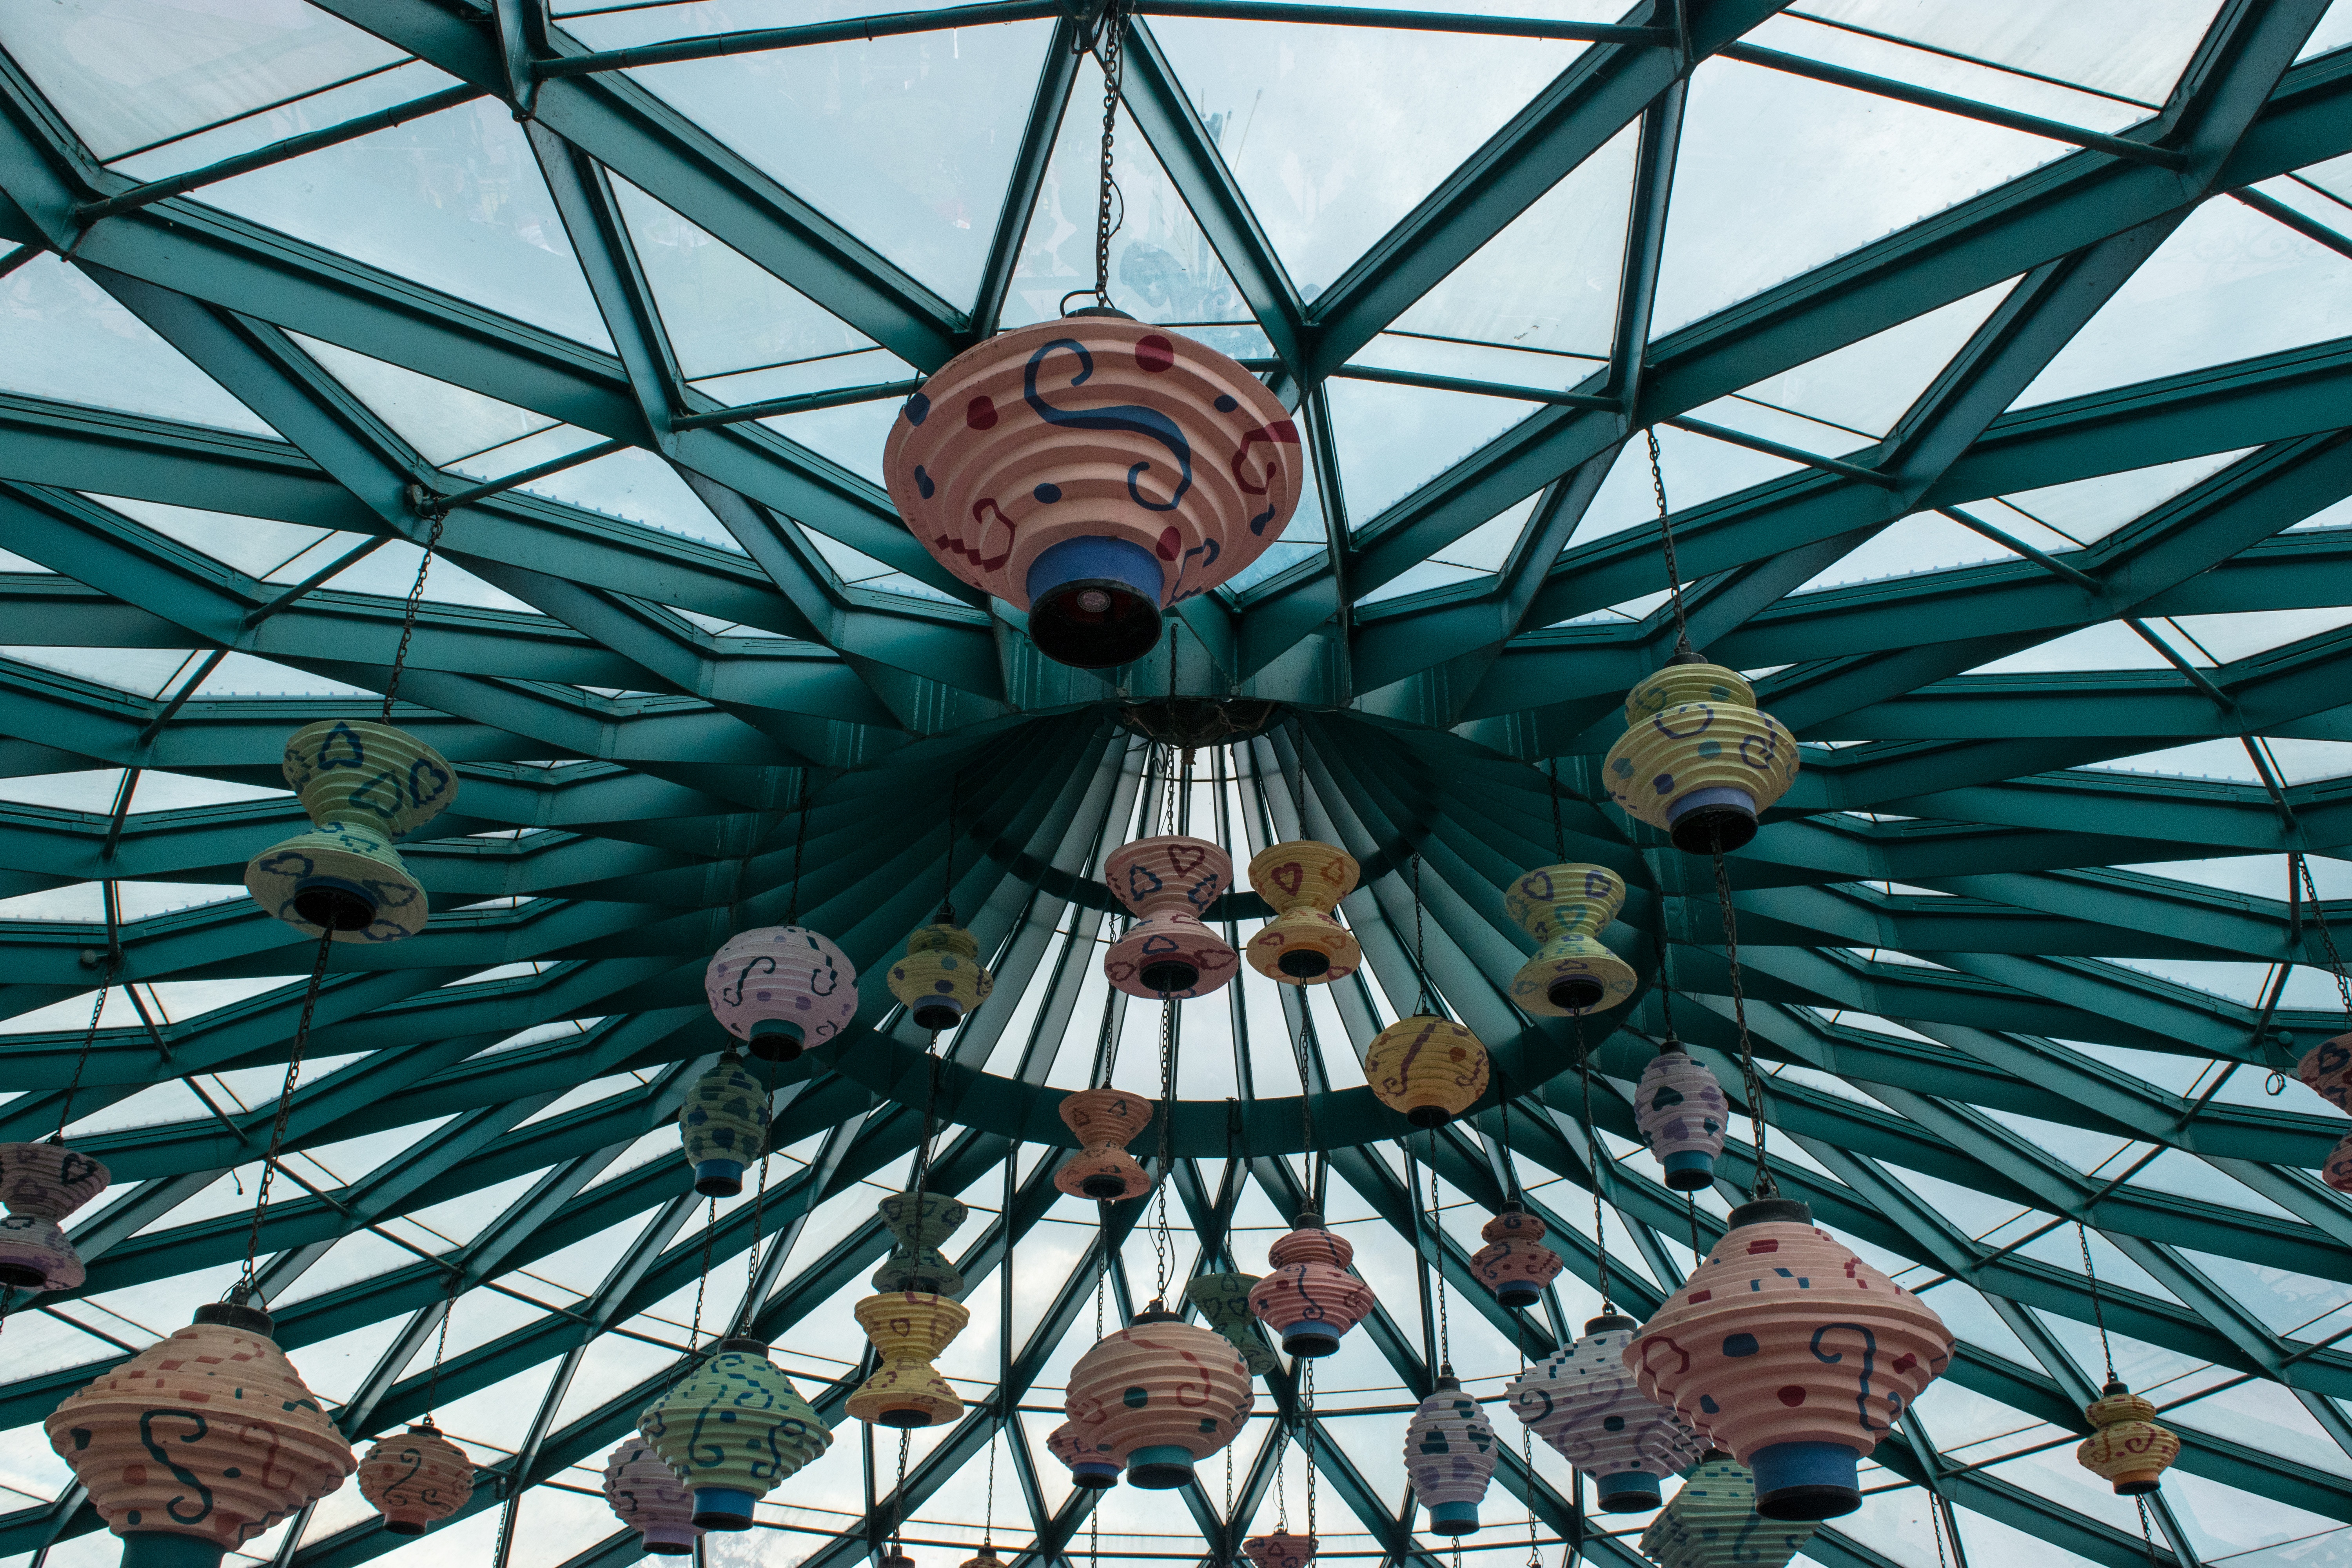
window, glass, perspective, ceiling, color, landmark, cathedral, art, fun, design, cups, modernity, symmetry, dome, daylighting